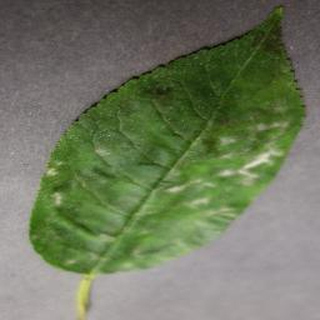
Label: cherry_powdery_mildew